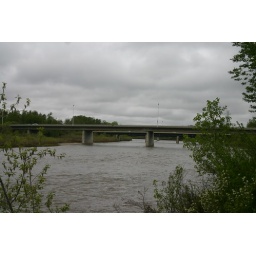
Bridges over red deer river